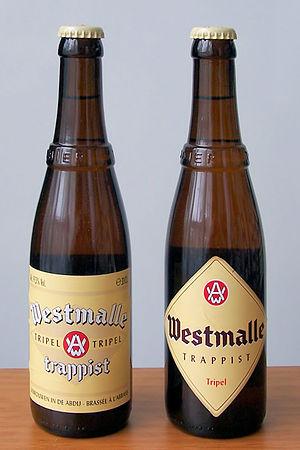
La Westmalle est une bière trappiste brassée depuis le XIXᵉ siècle dans le village de Westmalle de la province d'Anvers, à l'Abbaye cistercienne de Westmalle.
Une bière trappiste, ou trappiste, est une bière brassée par ou sous contrôle des moines trappistes. Ces bières trappistes sont généralement de fermentation haute et doivent être brassées dans le respect des critères définis par l'Association internationale trappiste si elles veulent pouvoir arborer le logo Authentic Trappist Product délivré par cette association privée.